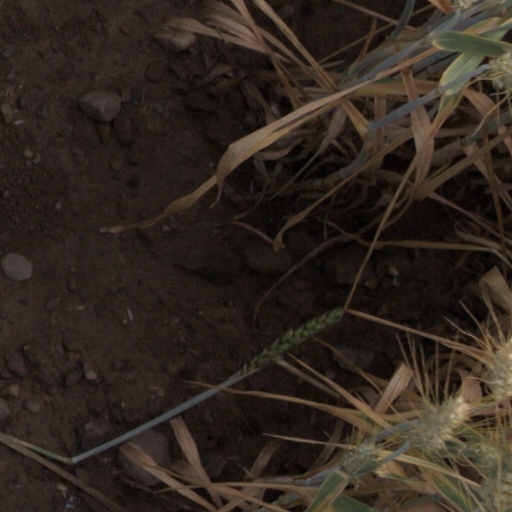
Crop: wheat